Symposium (Plato)

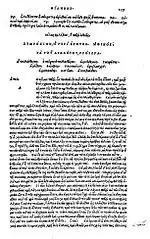
The first edition of the Greek text, Venice 1513

In the West, the Symposium was rediscovered in the age of Renaissance humanism. The Italian humanist and statesman Leonardo Bruni made an incomplete translation into Latin in 1435, which he sent to Cosimo de' Medici. The first edition of the Greek text was published in Venice in September 1513 by Aldus Manutius as part of the first complete edition of Plato's works. The editor was Markos Musuros. The arrangement that Musuros gave to the text remained the standard for centuries.